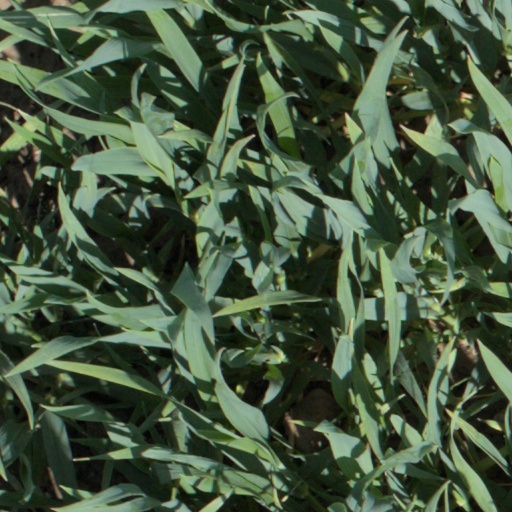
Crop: wheat